2018 CAF Champions League final

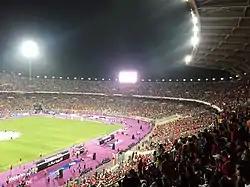
Borg El Arab Stadium in Alexandria, Egypt hosted the first leg.

The Borg El Arab Stadium is a stadium commissioned in 2006 in the Mediterranean Sea resort of Borg El Arab; 25 km west of Alexandria, Egypt. It is the largest stadium in Egypt and the second largest in Africa (after FNB Stadium in Johannesburg) with a capacity of 86,000 and is an all-seater. It is also the 27th largest stadium in the world, and the 9th largest association football stadium in the world. It is located on the Cairo-Alexandria desert highway 10 km from Borg El Arab Airport and 15 km from Alexandria's city centre. A running track runs around the pitch, and the ground has four large floodlights. Only one stand is covered by a roof.